Falkenstein Castle (Niederfalkenstein)

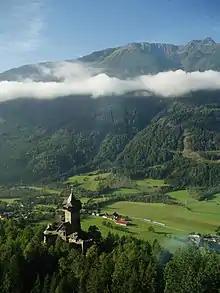
View from Tauern Railway line over Möll valley

The fortification was erected on a rocky promontory on the southwestern slopes of the Reisseck Group in the Hohe Tauern mountain range, overlooking the Möll valley east of Obervellach. Niederfalkenstein is above sea level.